1988 Tooheys 1000

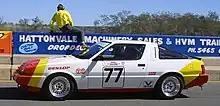
Taylor/Kennedy Mitsubishi Starion

For cars of over 2500cc engine capacity, it featured the turbocharged Ford Sierras, Nissan Skylines and Mitsubishi Starions, the V8 Holden Commodores and a BMW 635 CSi.